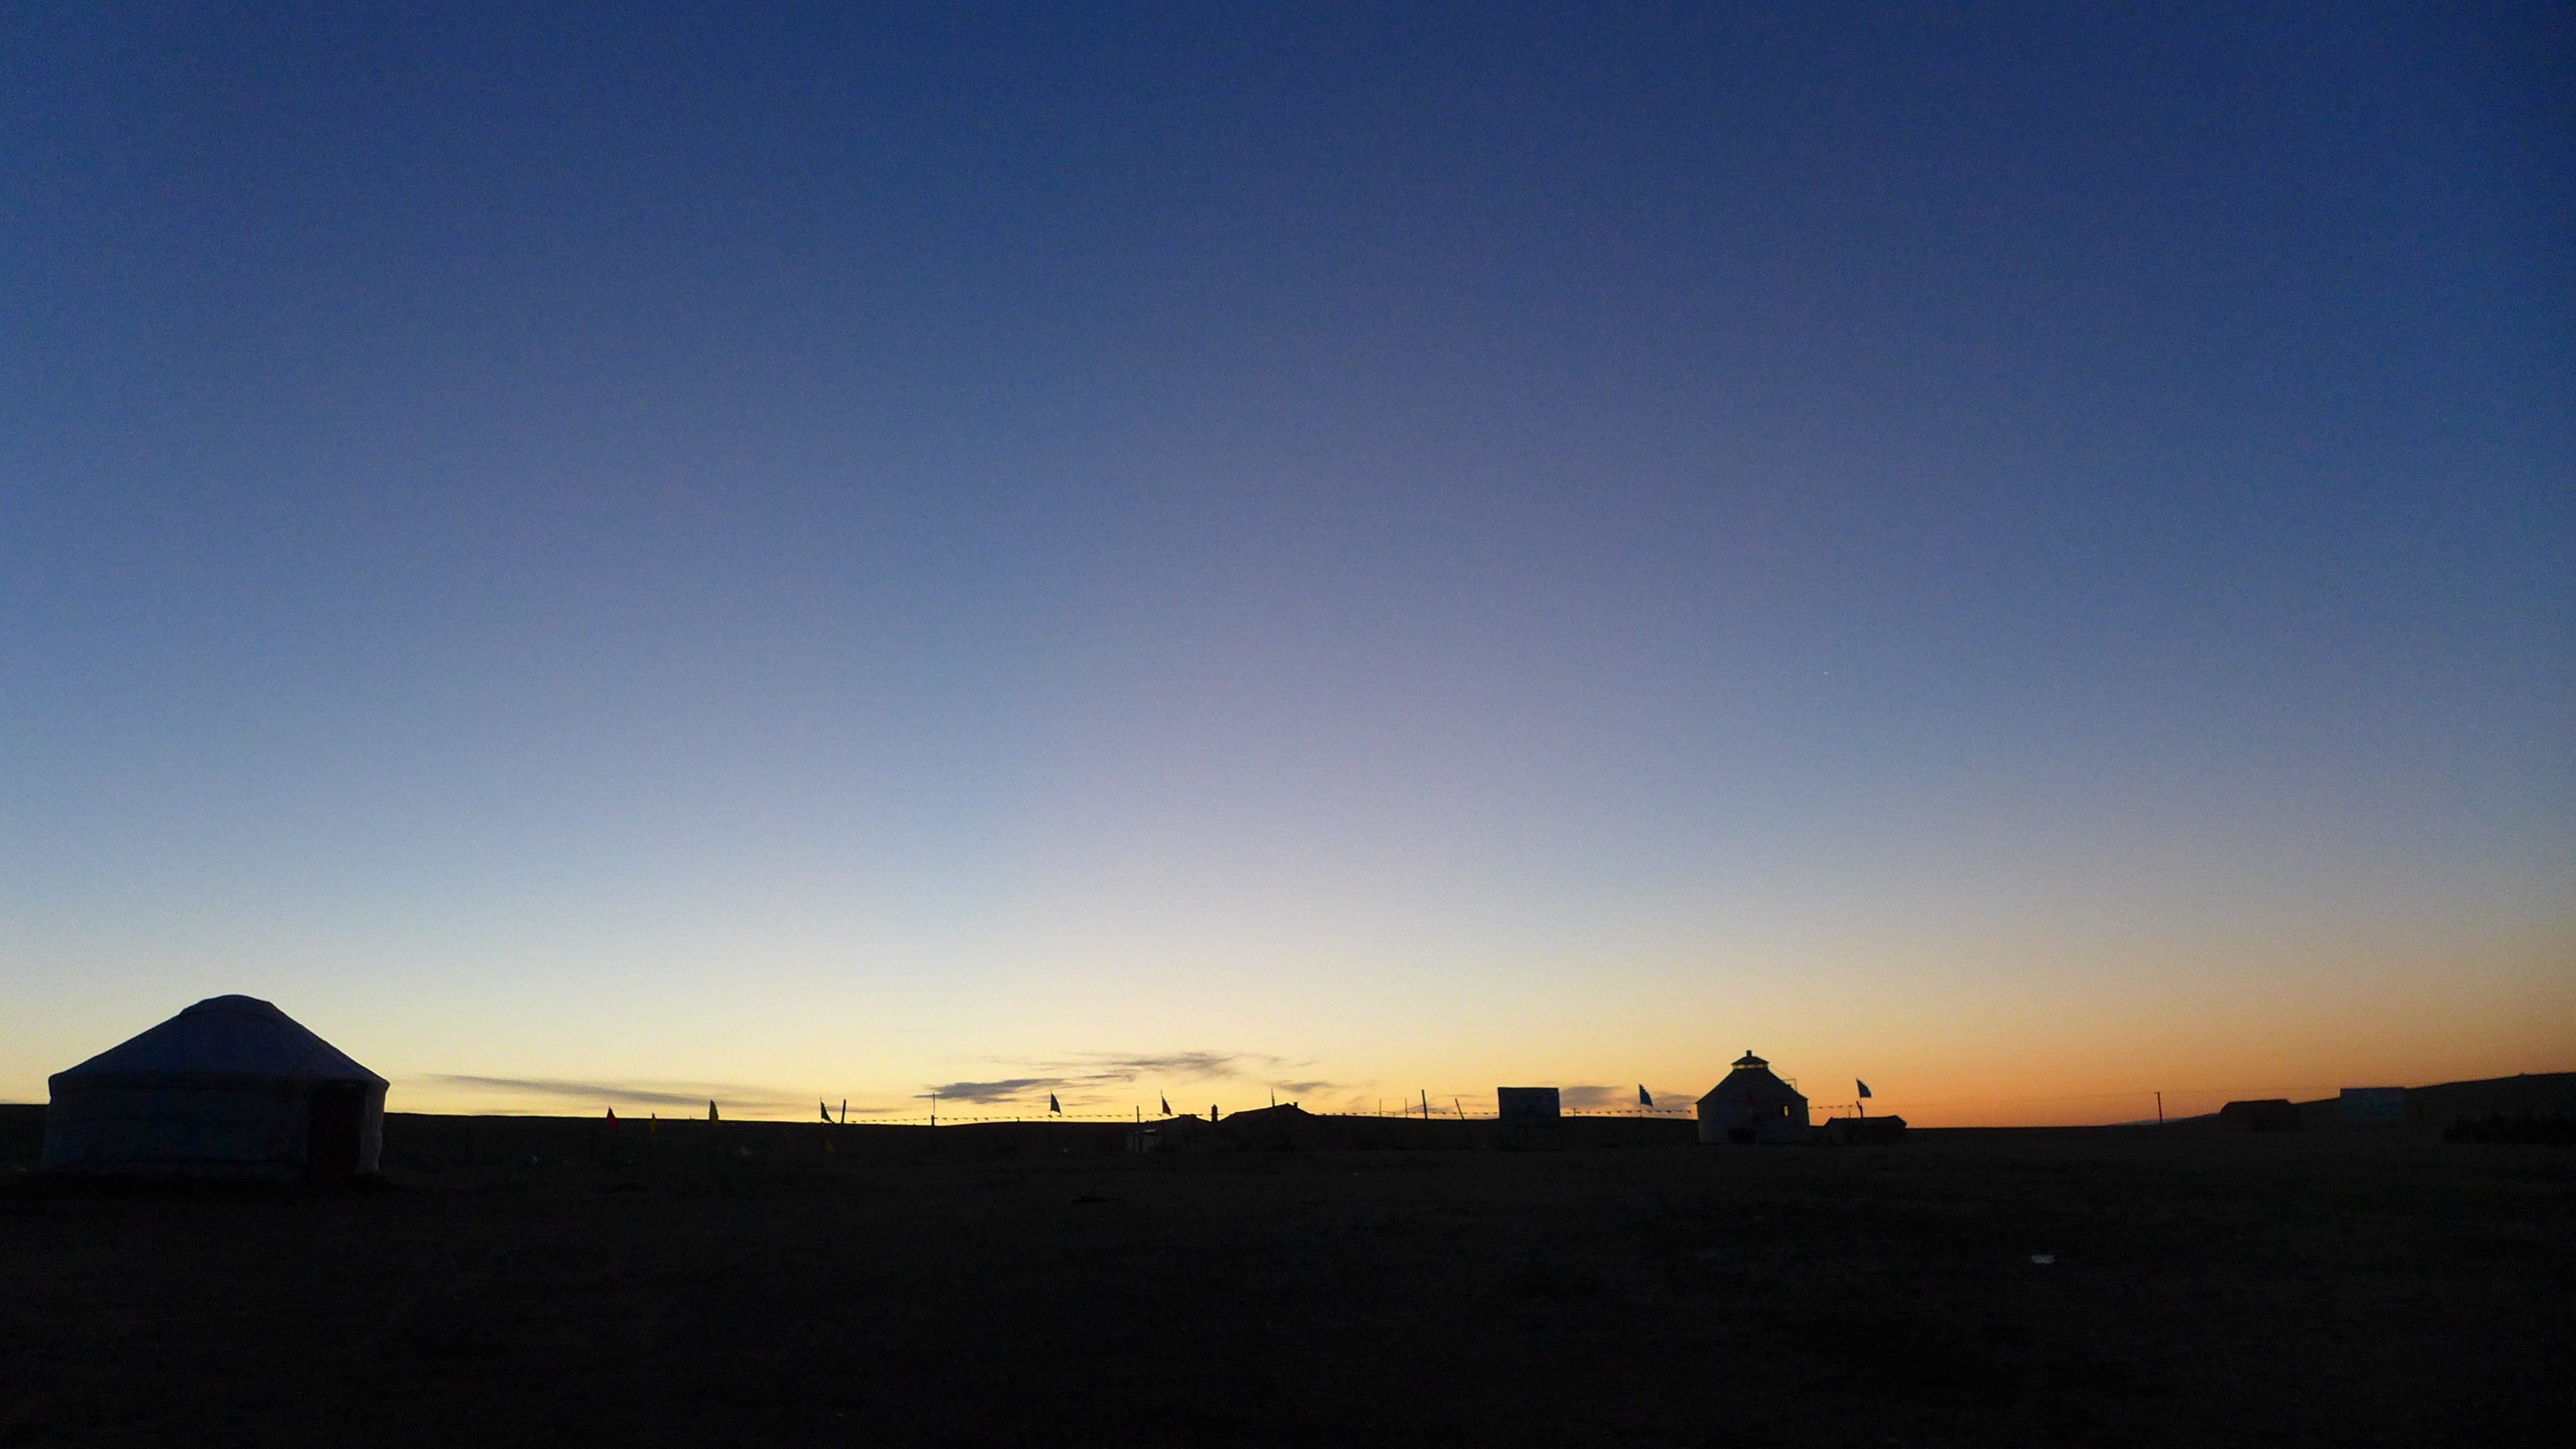
sea, horizon, cloud, sky, sun, sunrise, sunset, sunlight, morning, hill, dawn, dusk, evening, afterglow, atmospheric phenomenon, atmosphere of earth